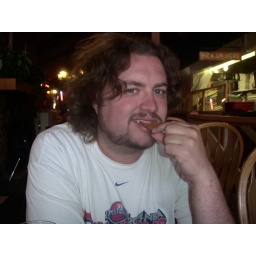
I try eating a Rocky Mountain Oyster at a pizza place in Estes Park.